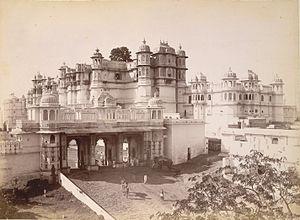
Rawhajpoutalah est un royaume imaginaire dans Les Aventures de Tintin qui se situe en Inde, alors colonie britannique. Cet État est régi par le Maharadjah de Rawhajpoutalah et apparaît dans les albums Les Cigares du pharaon et Le Lotus bleu.
Le City Palace est un complexe de plusieurs palais situé dans la ville d'Udaipur dans l'État indien du Rajasthan. Il a été construit en 1559 par le Maharana Udai Singh comme palais principal de la dynastie rajput des Sisodia, après avoir du quitter Chittorgarh. Il est situé au sommet d'une colline sur la rive est du lac Pichola. Udaipur était la capitale historique de l'ancien royaume de Mewar.